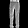
Label: Trouser